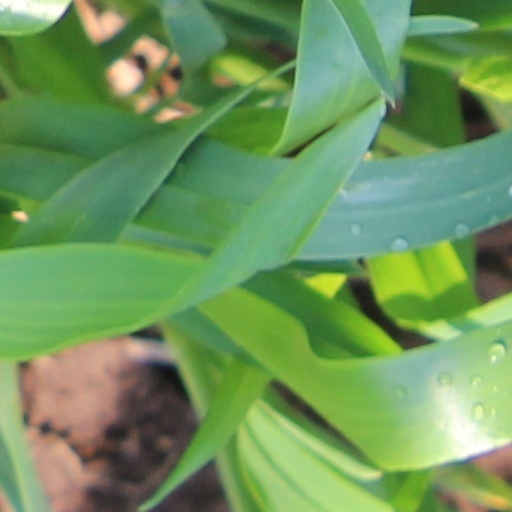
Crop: wheat